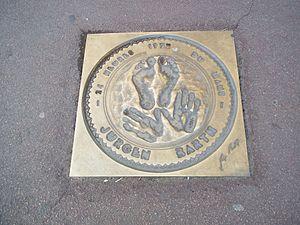
Plaque bronze des empreintes de J. Barth, Pilote vainqueur édition 1977 des 24 heures du Mans
Jürgen Barth, né le 10 décembre 1947 à Thum en Saxe, est un ingénieur et ancien pilote allemand. Vainqueur des 24 Heures du Mans en 1977, il est le fils du pilote de Formule 1 Edgar Barth.